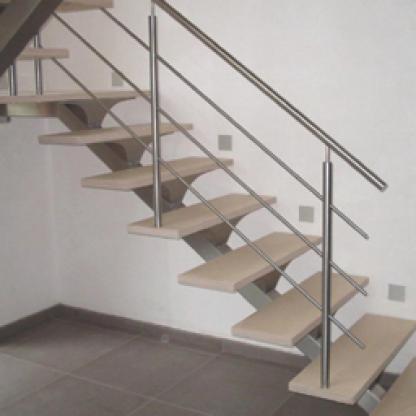
Scene: Indoor